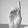
ASL letter: D